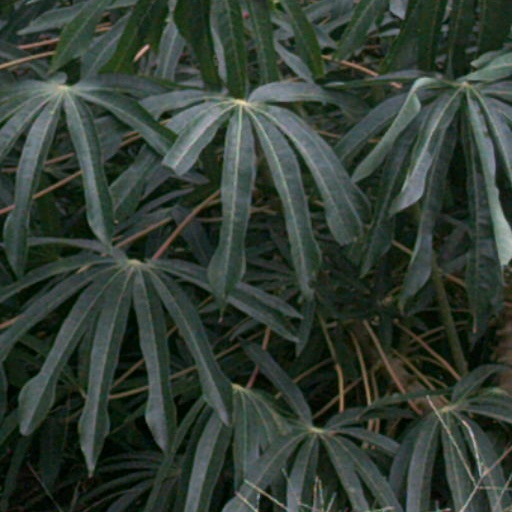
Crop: cassava